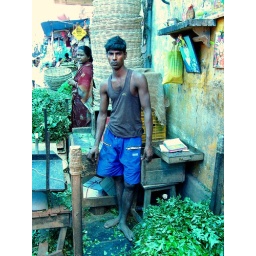
Goubert Market, herbs and spices seller under the blue roof